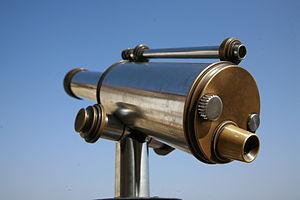
Un instrument d'optique est un instrument formant une image d'un objet. Un instrument d'optique est généralement l'association de plusieurs systèmes optiques. De manière plus générale, on désigne par « instrument optique » tout instrument utilisant l'optique dans son fonctionnement.